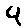
Label: 9